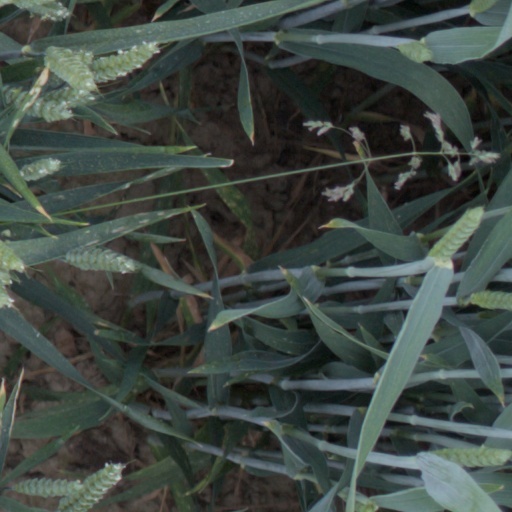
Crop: wheat